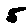
Label: 5